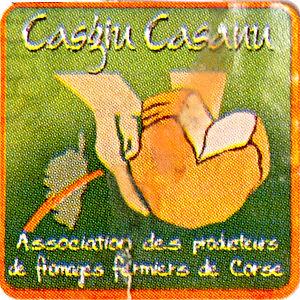
Le fromage fermier de Corse est un fromage fermier classique fabriqué en Corse par le berger lui-même à partir du seul lait de son troupeau sur le lieu même de son exploitation.